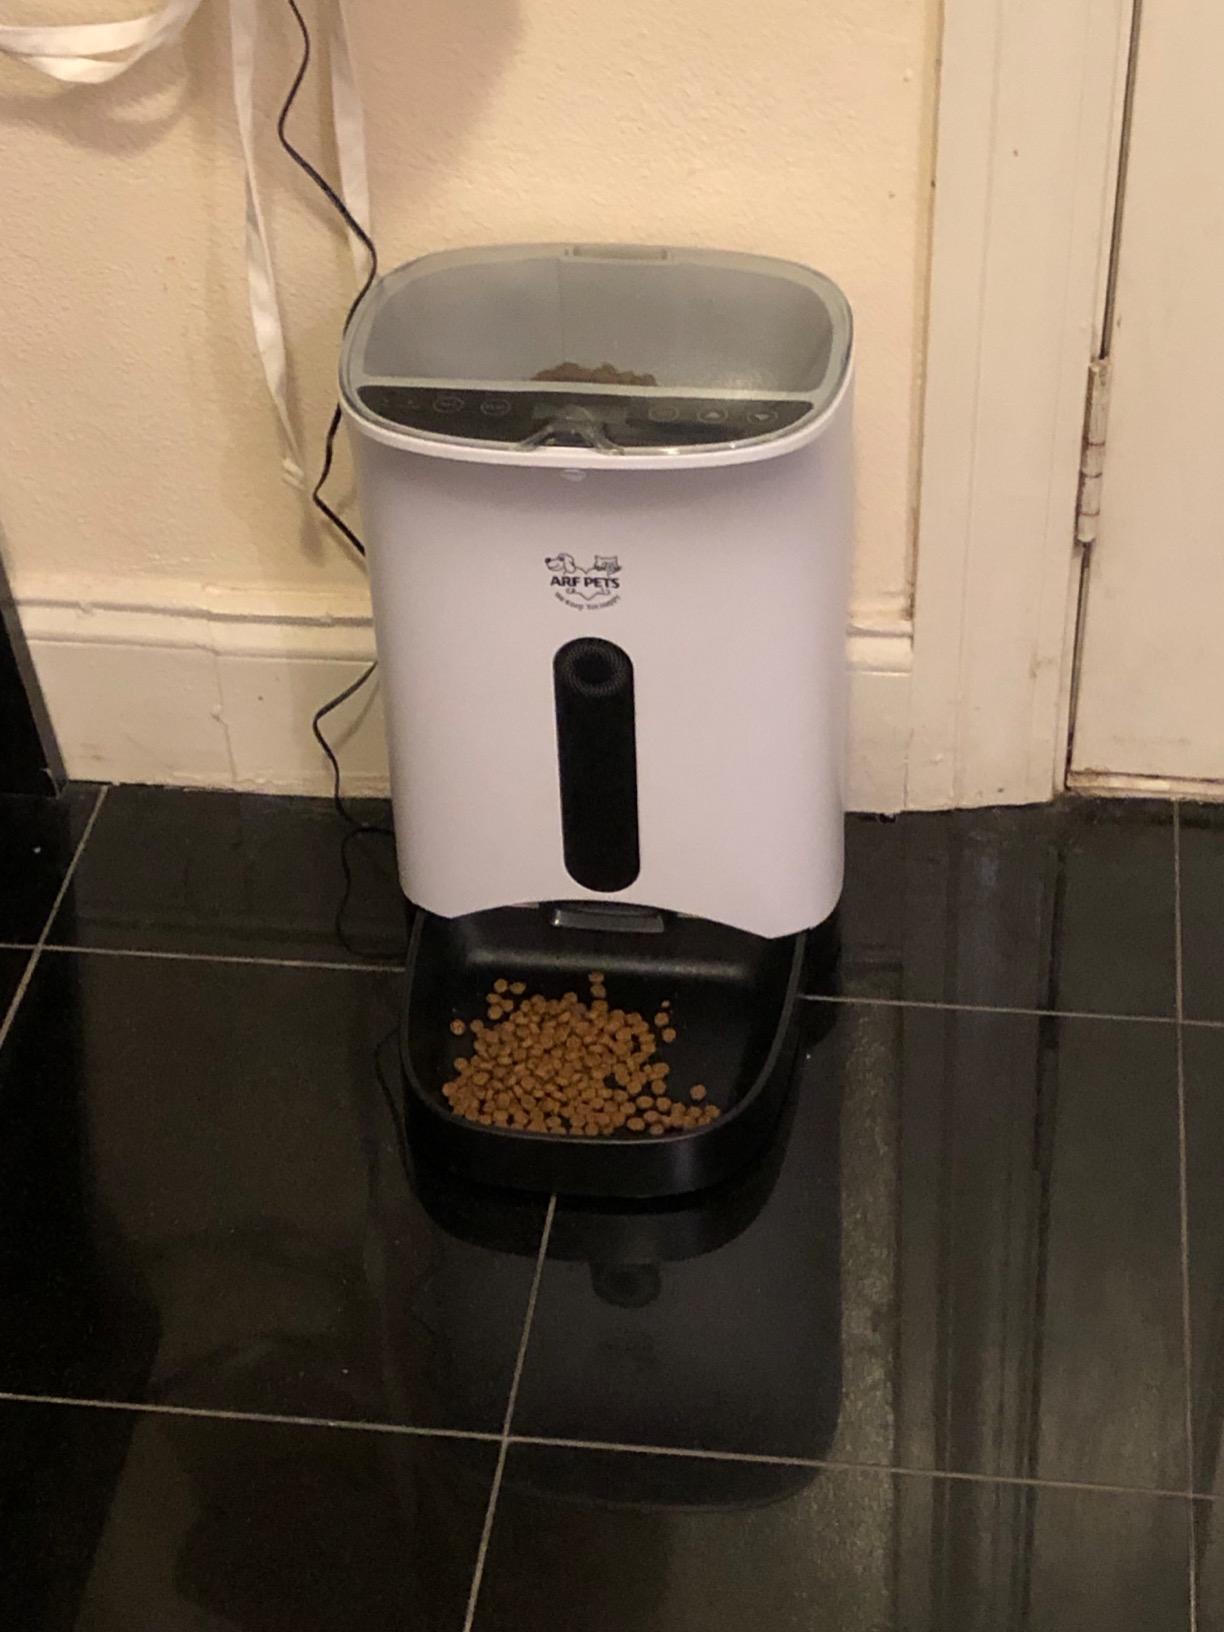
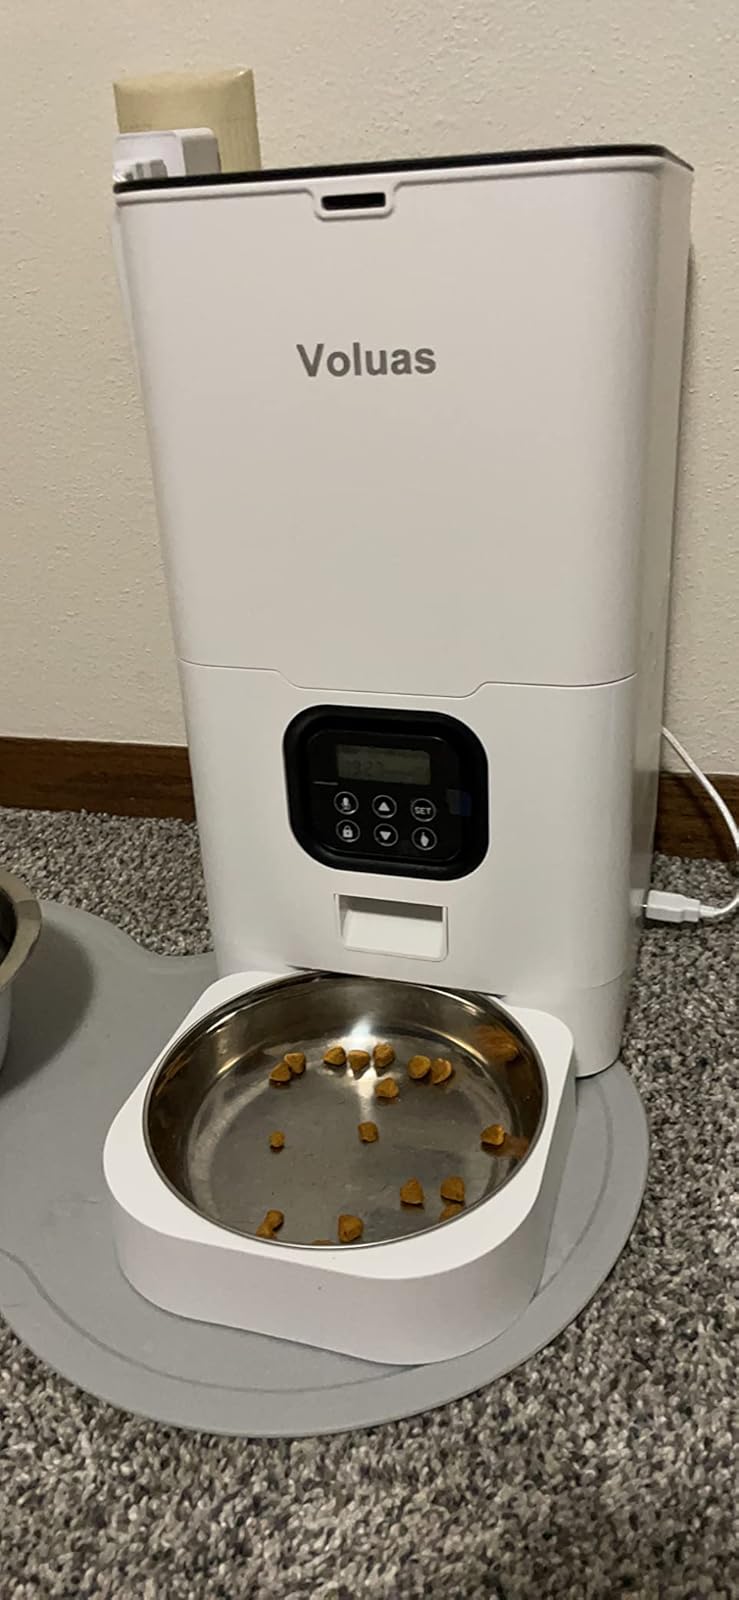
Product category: items_feeder
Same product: no